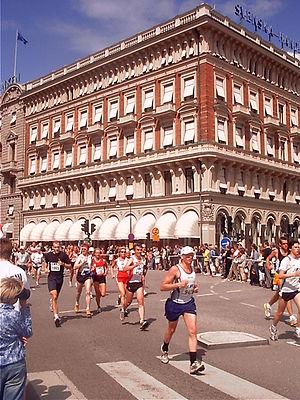
Svenska Handelsbanken est l'une des plus importantes banques des pays nordiques. La banque à aujourd'hui environ 10 000 employés, 452 agences en Suède, 54 au Danemark, 44 en Finlande, 34 en Norvège et 60 au Royaume-Uni.